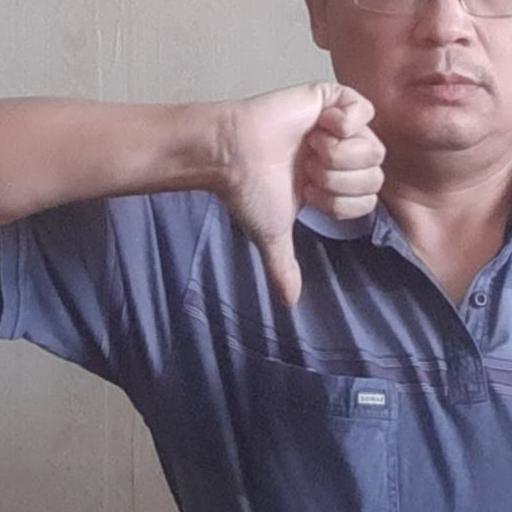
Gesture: dislike